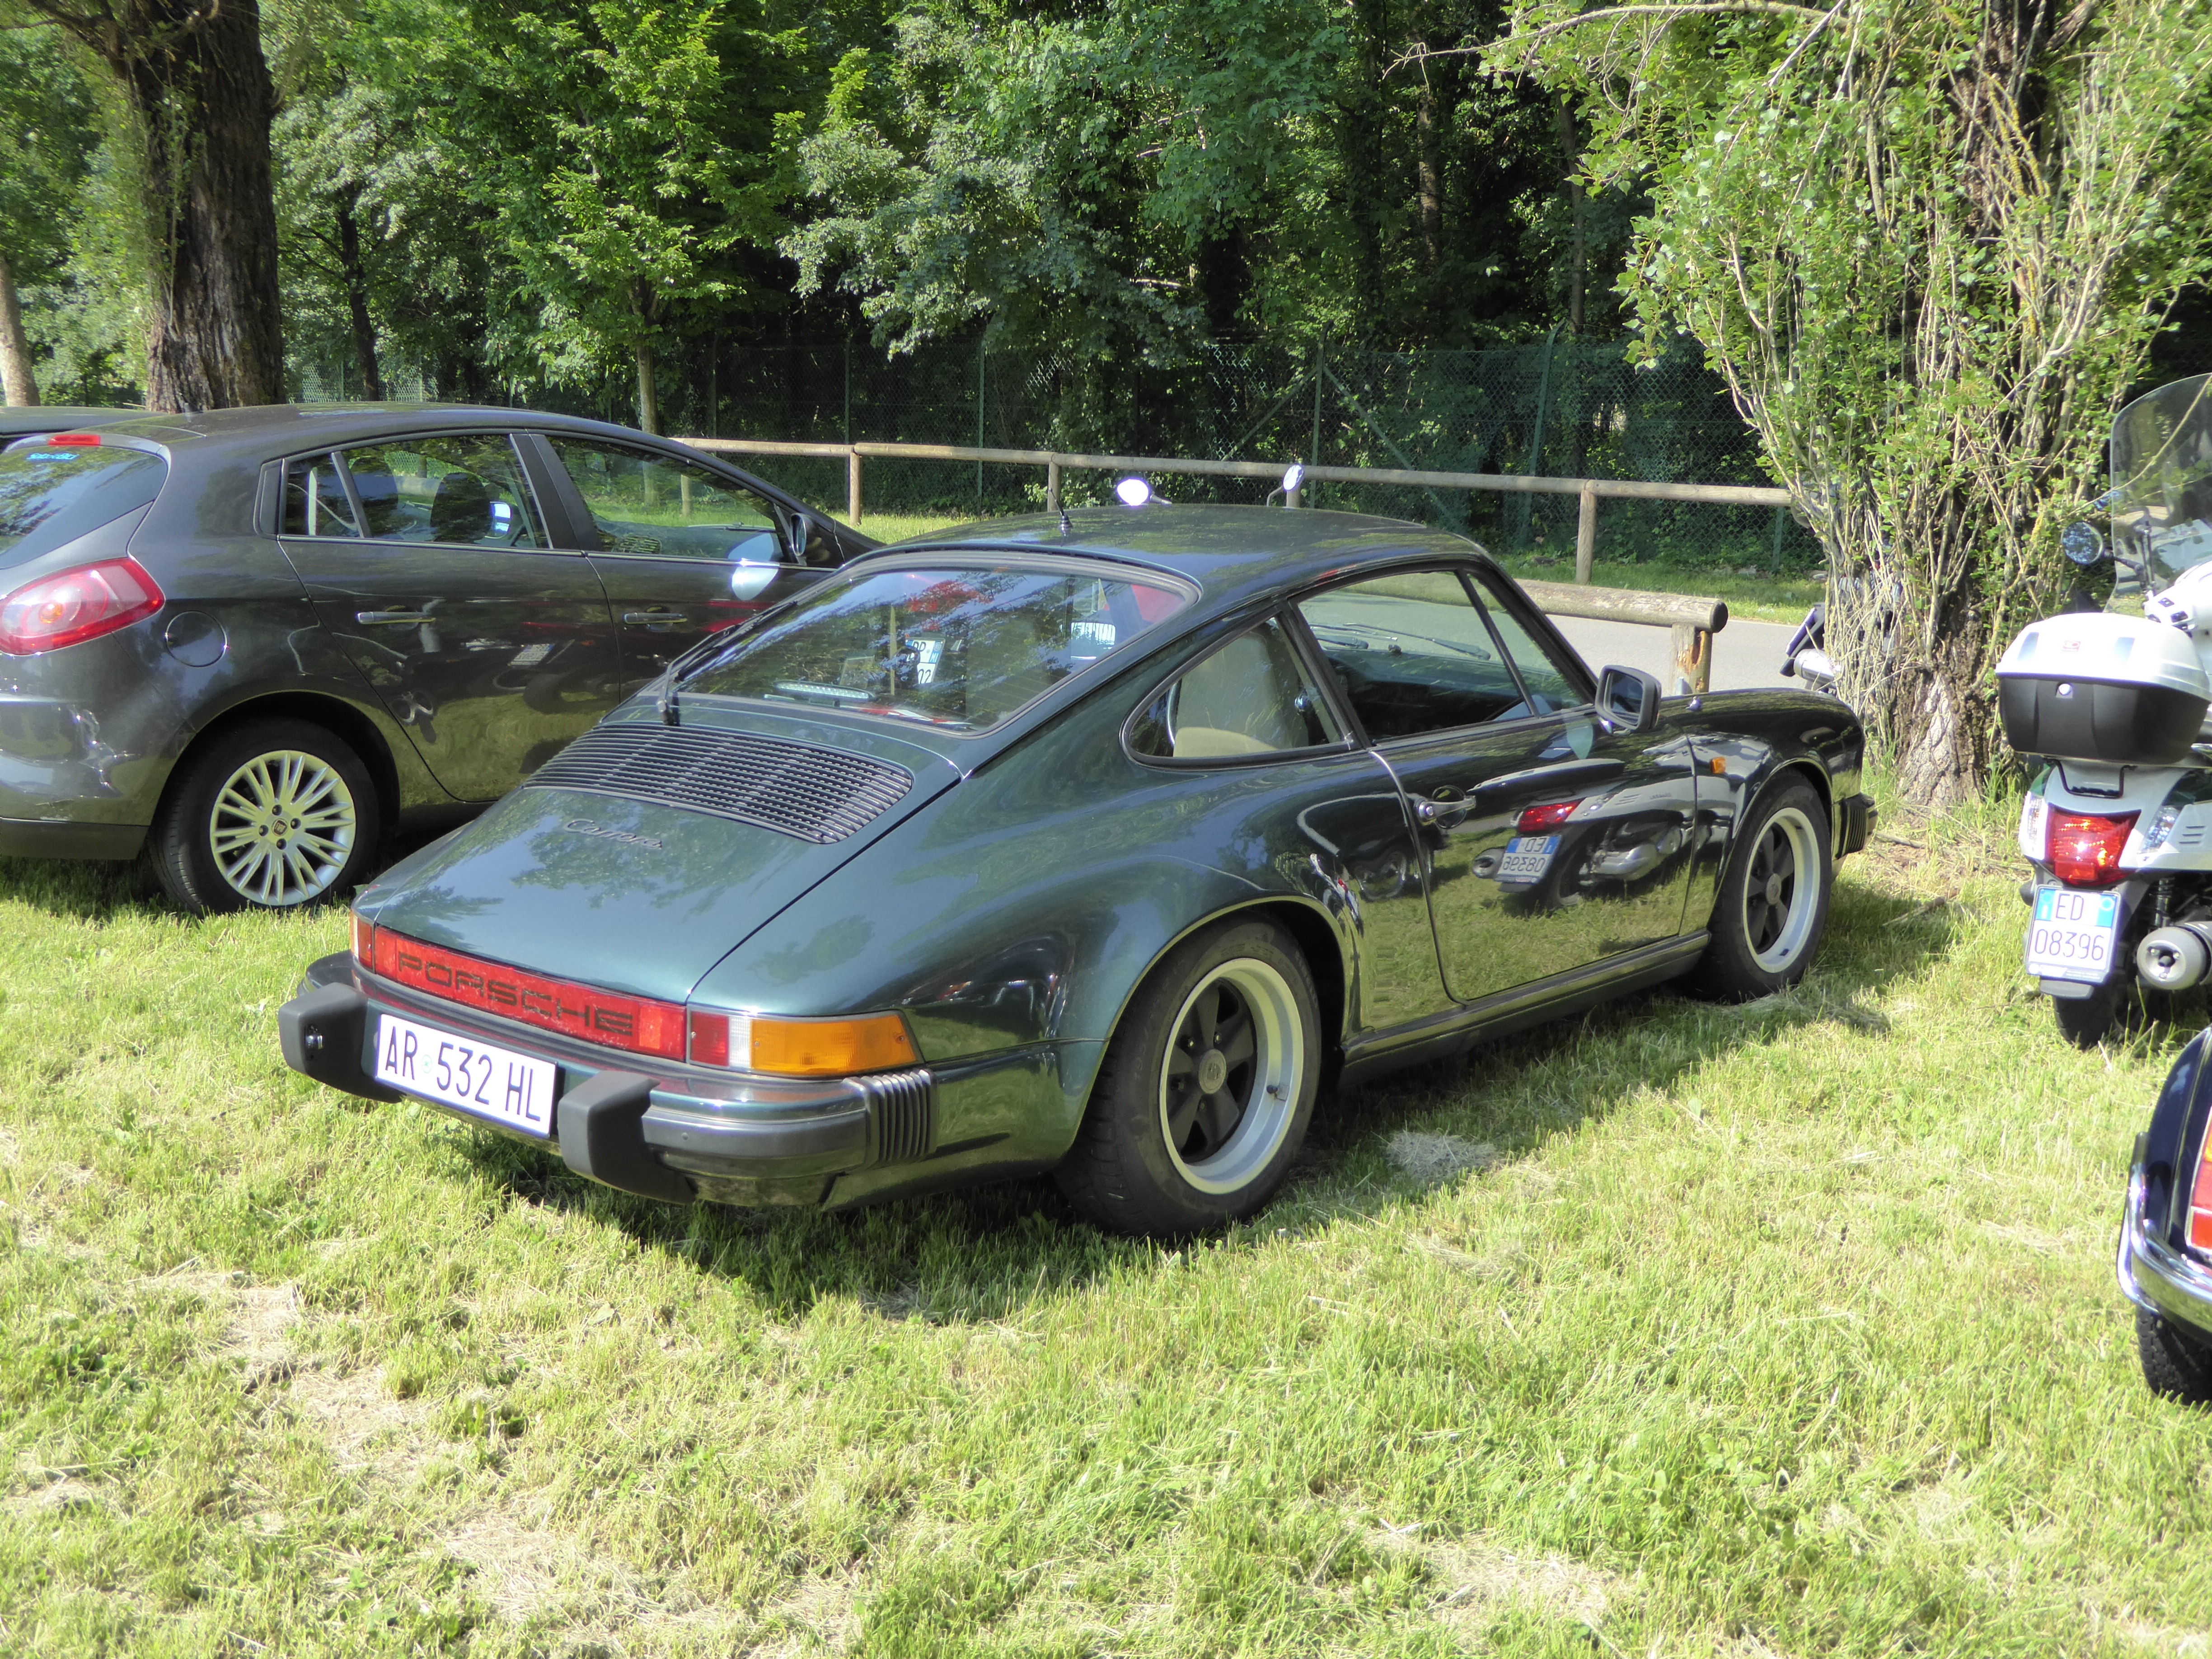
people, car, wheel, vehicle, park, sports car, start, convertible, coupe, porsche, weekend, monza, land vehicle, porsche 911, one thousand miles, automobile make, performance car, porsche 912, porsche 911 classic, porsche 959, porsche 930